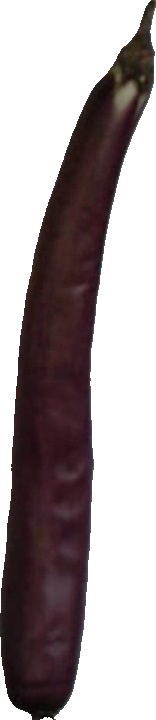
Label: eggplant_long_1